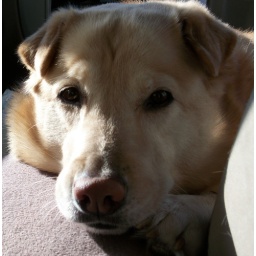
my dog in the car